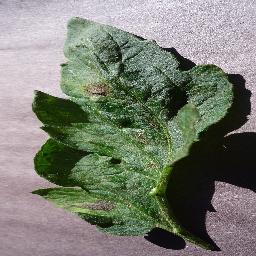
Label: Tomato___Early_blight